Milledgeville Historic District

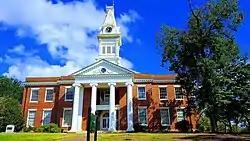
Former Baldwin County Courthouse - September 2018

The Milledgeville Historic District, in Milledgeville in Baldwin County, Georgia, is a historic district which was listed on the National Register of Historic Places in 1972.